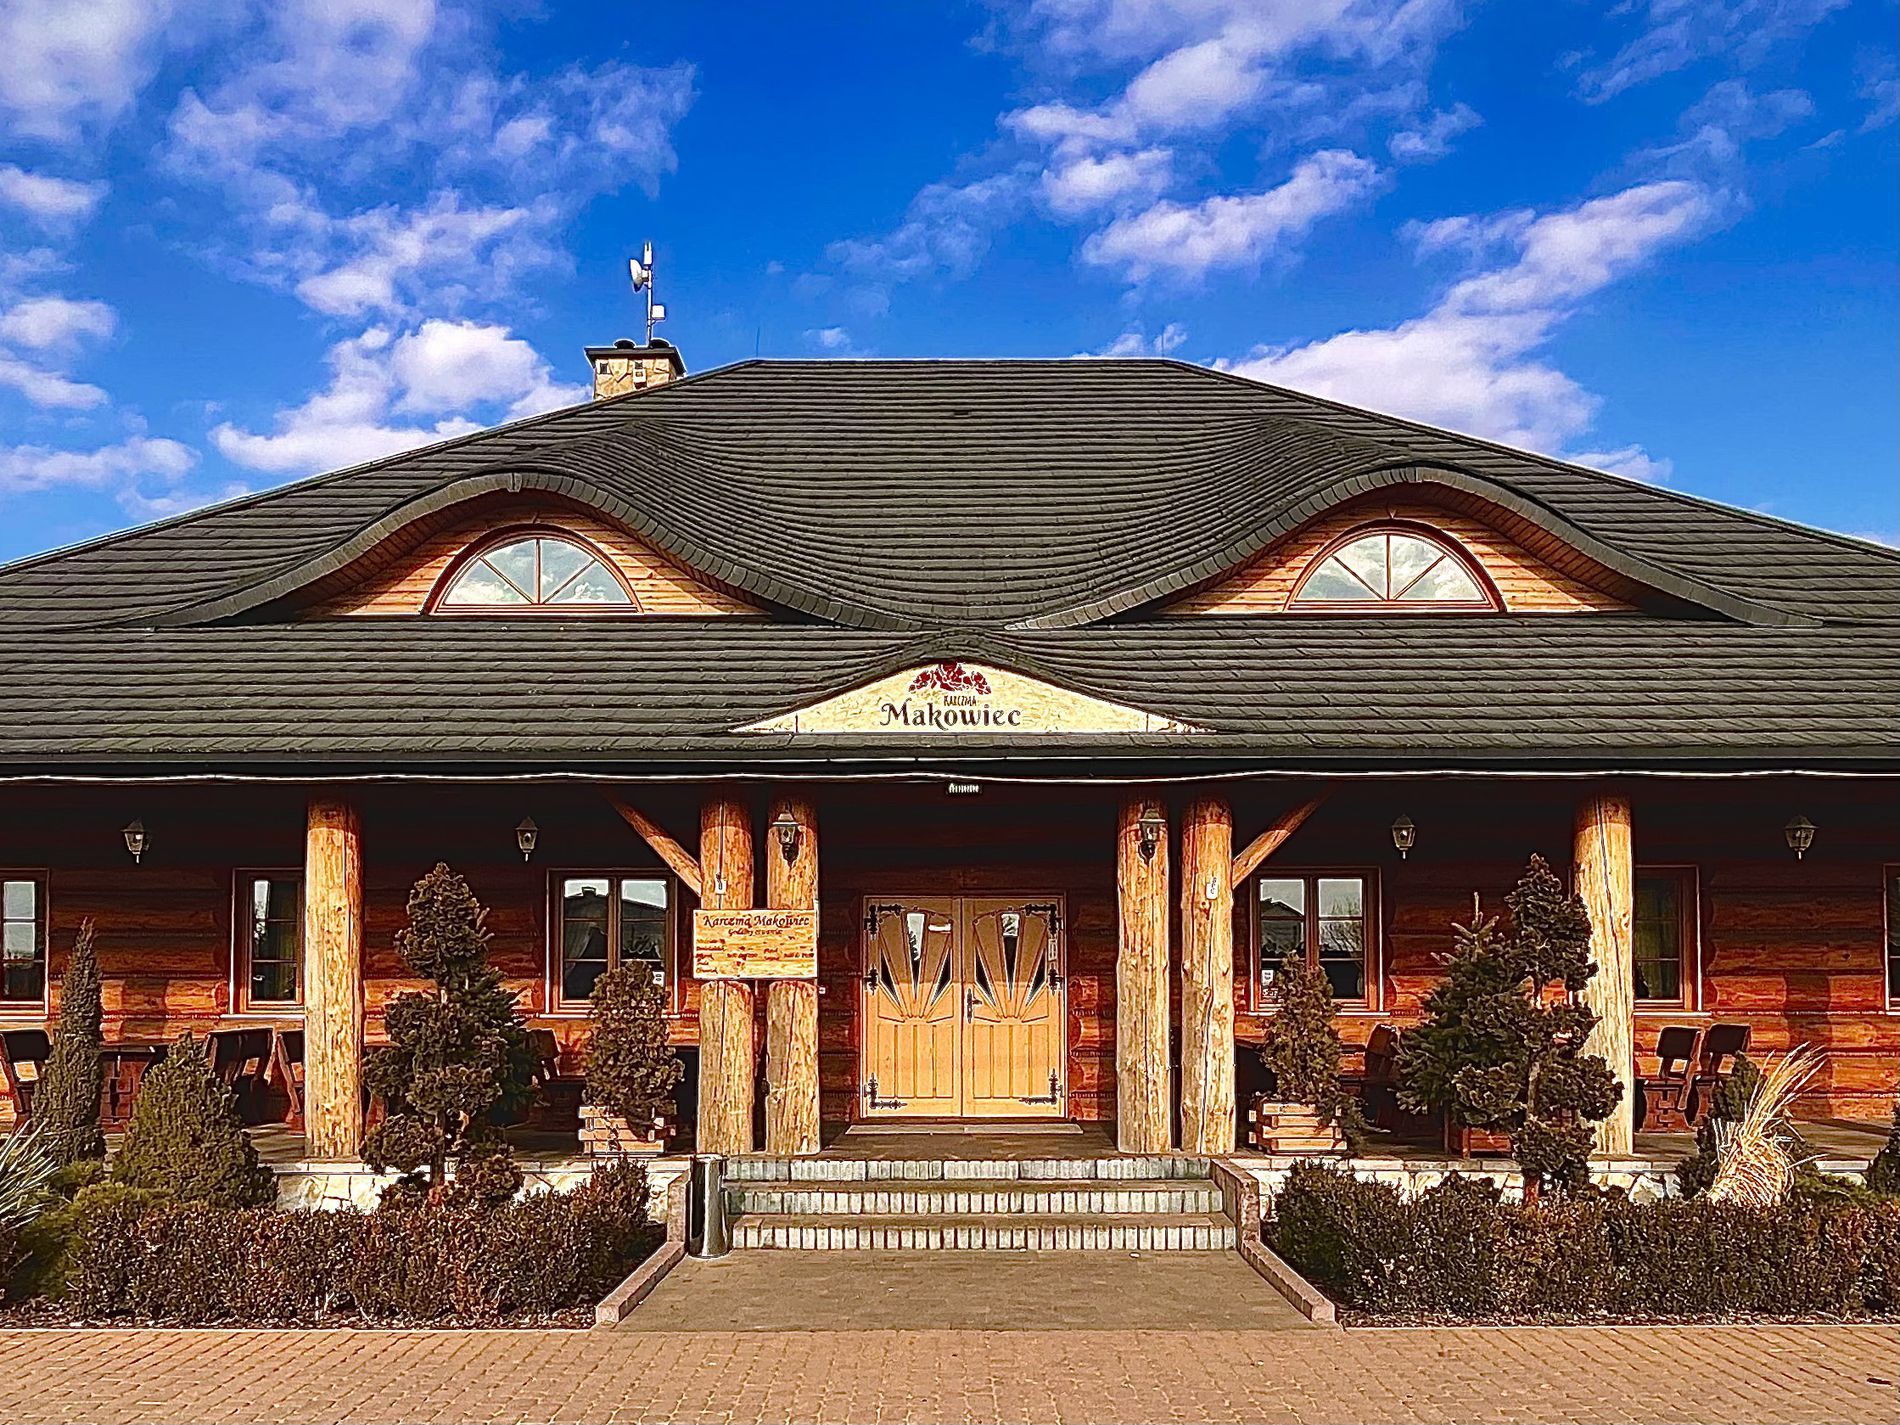
Country-Style Restaurant Facade
A restaurant facade built from logs with a curved roof stands under blue sky with scattered white clouds. The roof has two curved windows and restaurant sign. The stairs is centered leading to the restaurant door with a small trash can in front. On the entrance both sides there are some plants and wooden planter. A wooden seat benches are visible behind the plants. Cobblestone sidewalk is visible in the foreground.
An outdoor shot taken at eye level captures the front of a country-style restaurant on a day light. the color mix includes brown from the logs, black from the roof tiles, dark green from the plants, beige from the restaurant sign  and the door, blue from the sky, reddish brown from the cobble stone sidewalk. The sunlight highlights the wood old texture creating a cozy mood for dining.
Labels: Architecture, Building, Housing, House, Portico, Chair, Furniture, Hotel, Resort, Indoors, Interior Design, Hardwood, Stained Wood, Wood, Cottage, Villa, Sidewalk, Sky, Door, Trash Can, Window, Plants, Wooden Planter, Stairs, Restaurant, Restaurant Sign, Bench Seat, Wall Lantern
Camera: Apple iPhone 12 Pro Max
Lens: iPhone 12 Pro Max back triple camera 1.54mm f/2.4
Aperture: F2.4
Exposure: 1/410 sec
ISO: 25
Focal length: 1.54